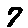
Label: 7